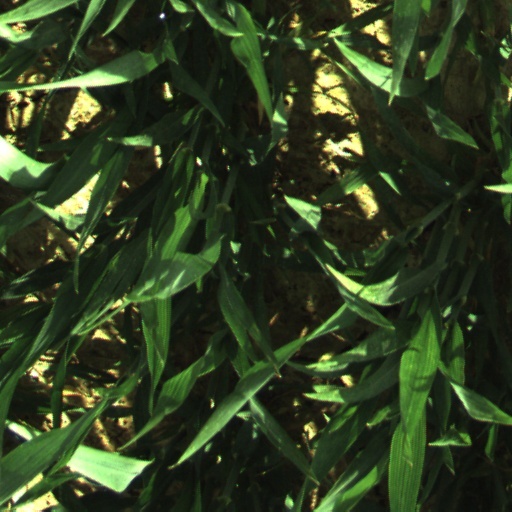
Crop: wheat